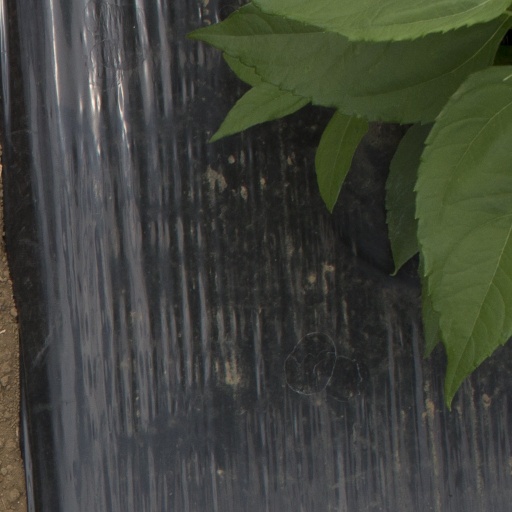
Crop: Jerusalem artichoke